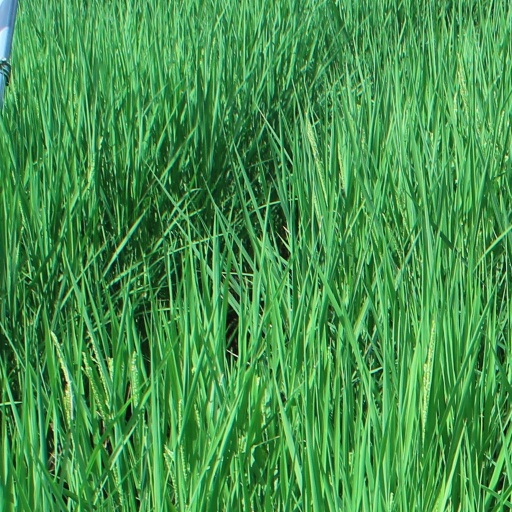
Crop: rice